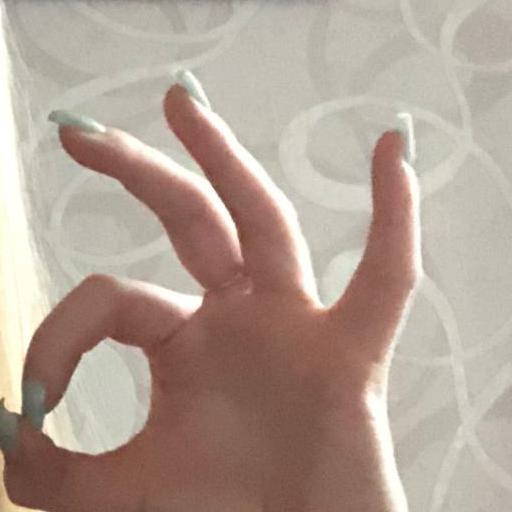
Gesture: ok